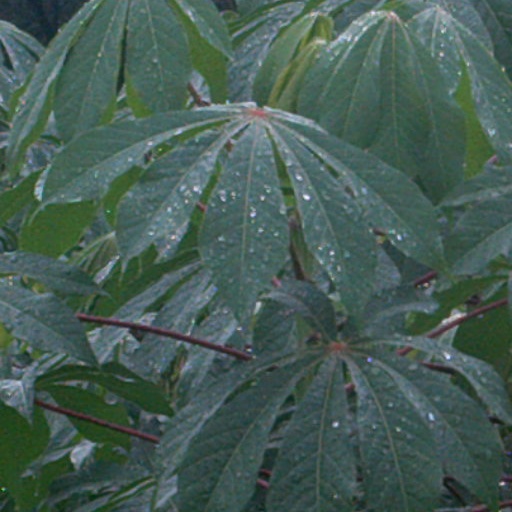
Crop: cassava